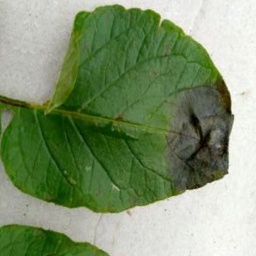
Etiqueta: Late Blight